Manitowoc, Wisconsin

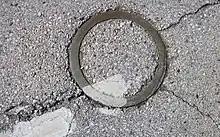
A metal ring marks the location of the Sputnik 4 impact.

On September 5, 1962, a piece of the seven-ton Sputnik 4 crashed on North 8th Street. Sputnik 4 was a USSR satellite, part of the Sputnik program and a test-flight of the Vostok spacecraft that would be used for the first human spaceflight. It was launched on May 15, 1960.